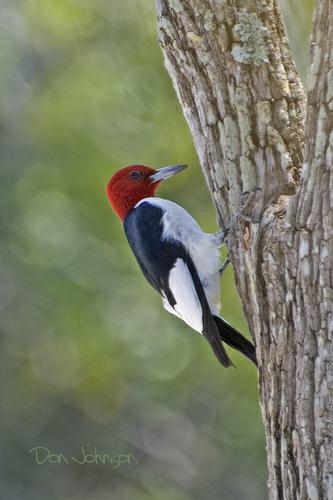
A photo of a red headed woodpecker